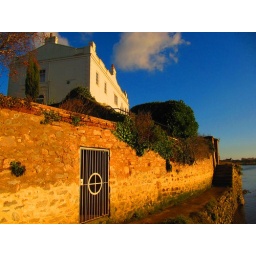
White house near Retreat boat yard